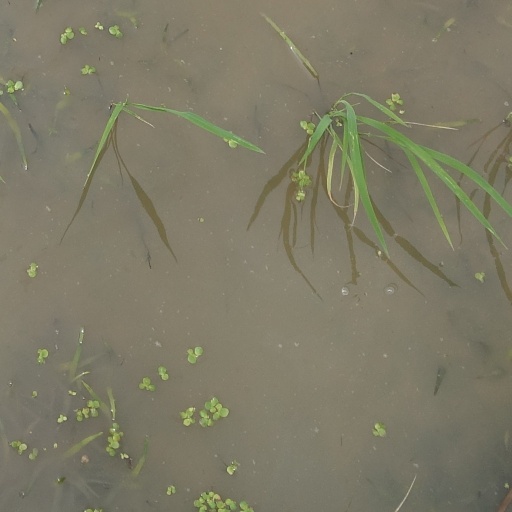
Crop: rice